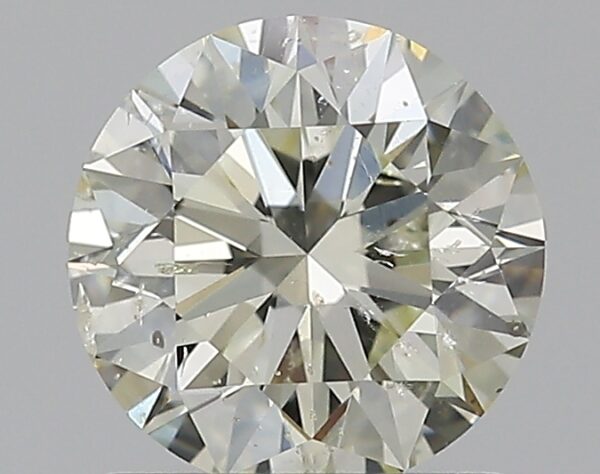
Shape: round
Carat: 1
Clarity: SI2
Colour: L
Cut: EX
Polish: EX
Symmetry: EX
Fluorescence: SL
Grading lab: HRD
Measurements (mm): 6.35 x 6.39 x 3.99